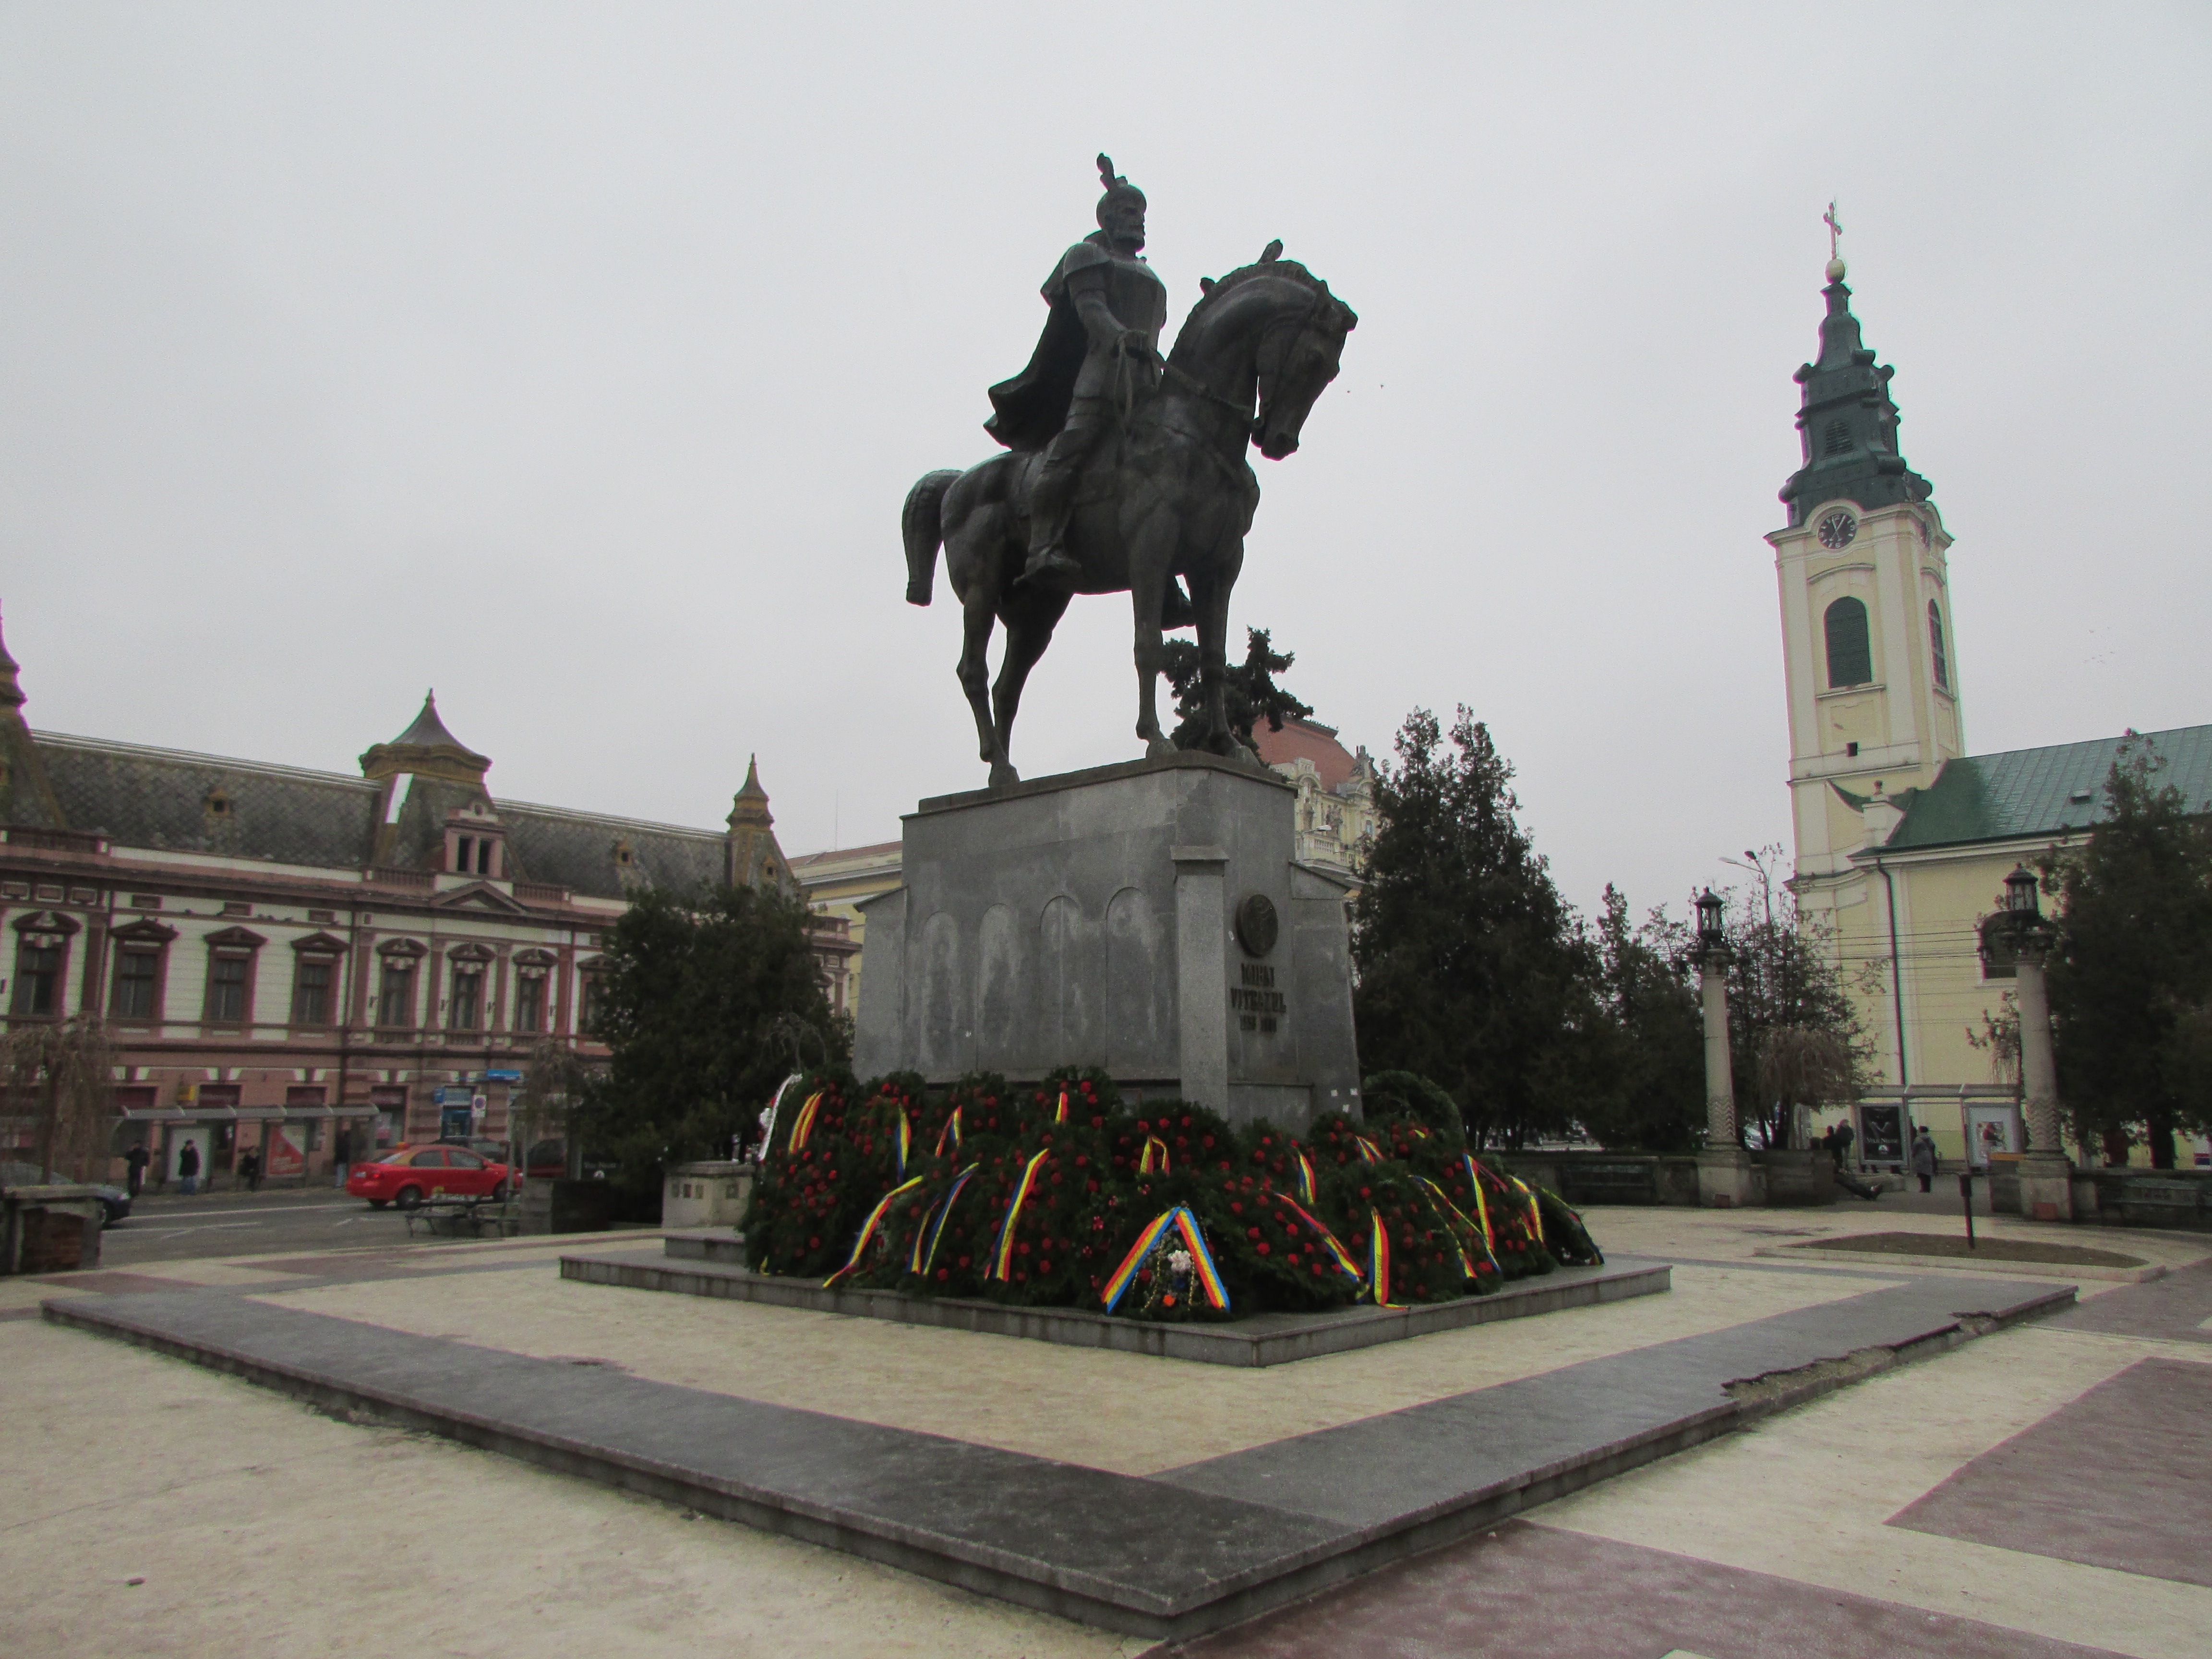
old, monument, statue, plaza, landmark, church, cathedral, old town, sculpture, memorial, buildings, statues, town square, romania, transylvania, tours, oradea, bihor